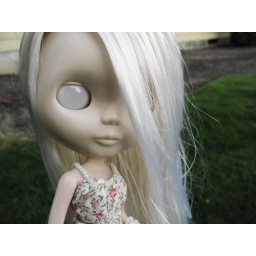
Prima Dolly Ashlet EncoreRe-rooted with soft silver saran by MihakuSand MattedWhite EyeshadowEyechips:-milky white-glow in the dark green-glow in the dark aqua-stock pink